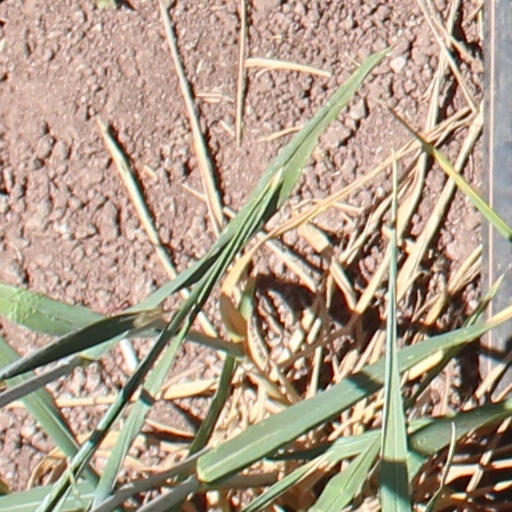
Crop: wheat